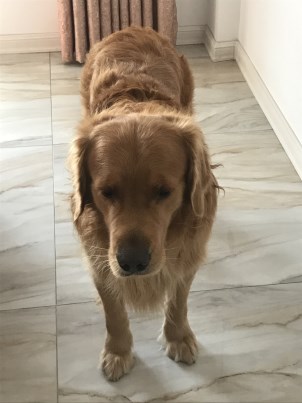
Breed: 5355-n000126-golden_retriever